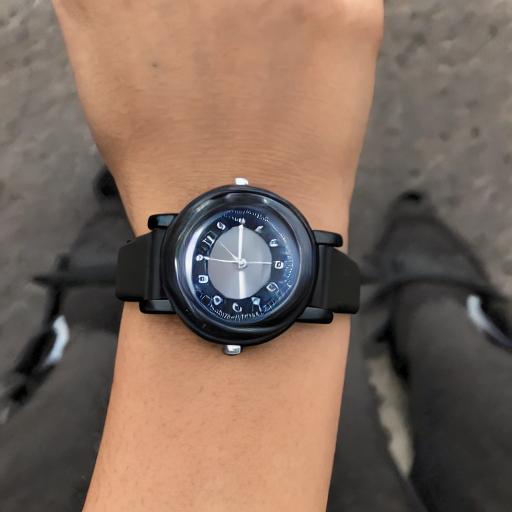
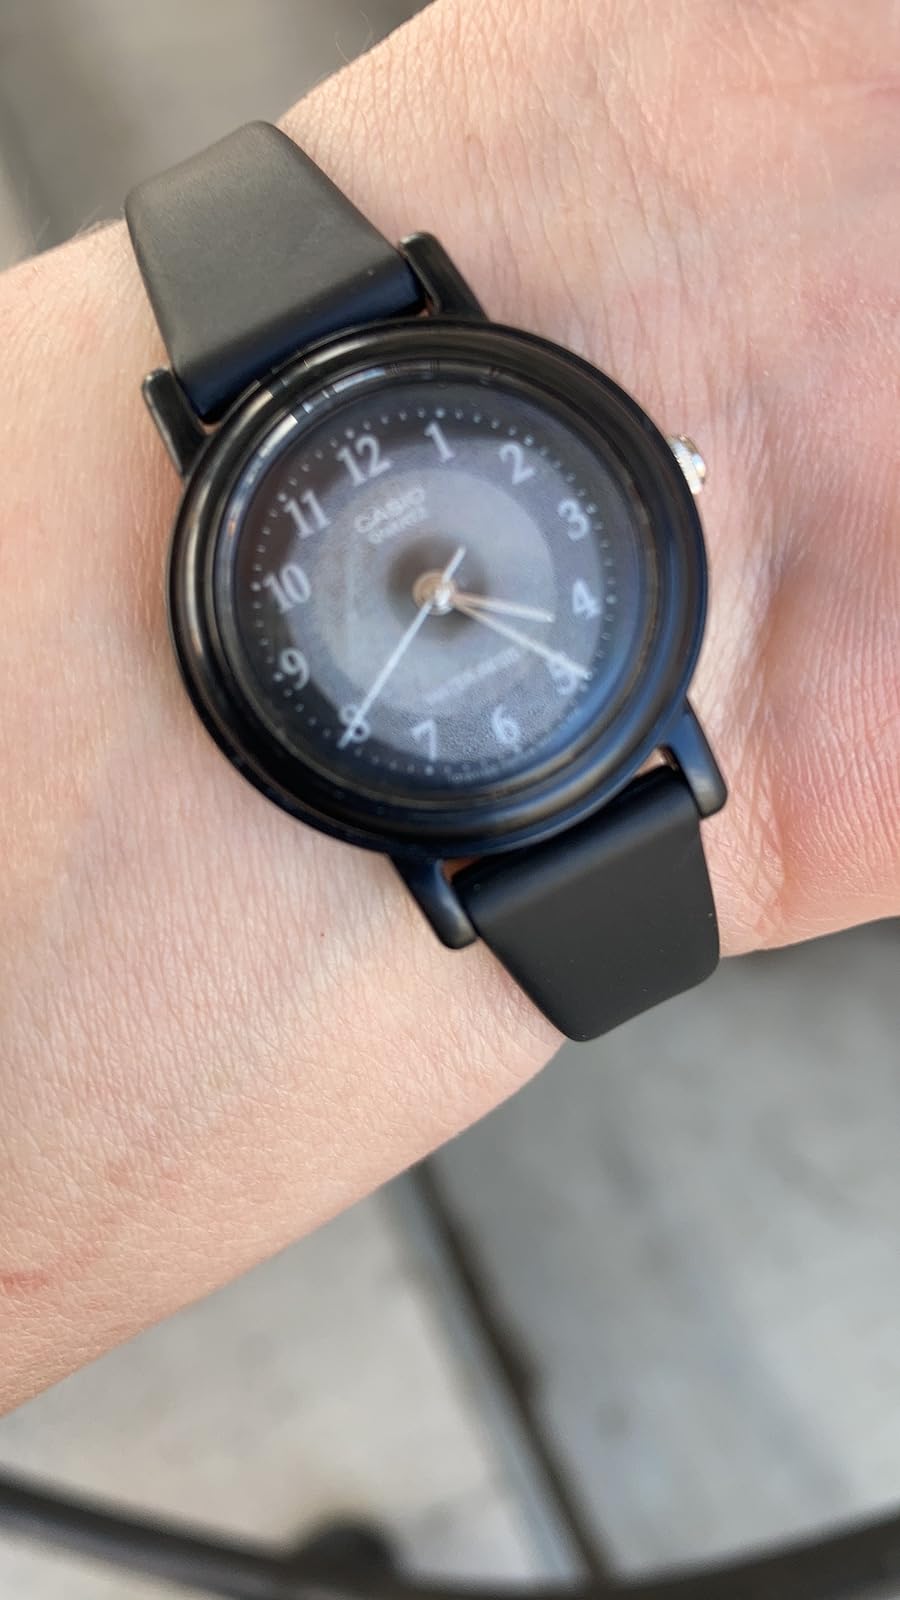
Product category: accessories_watch
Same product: no